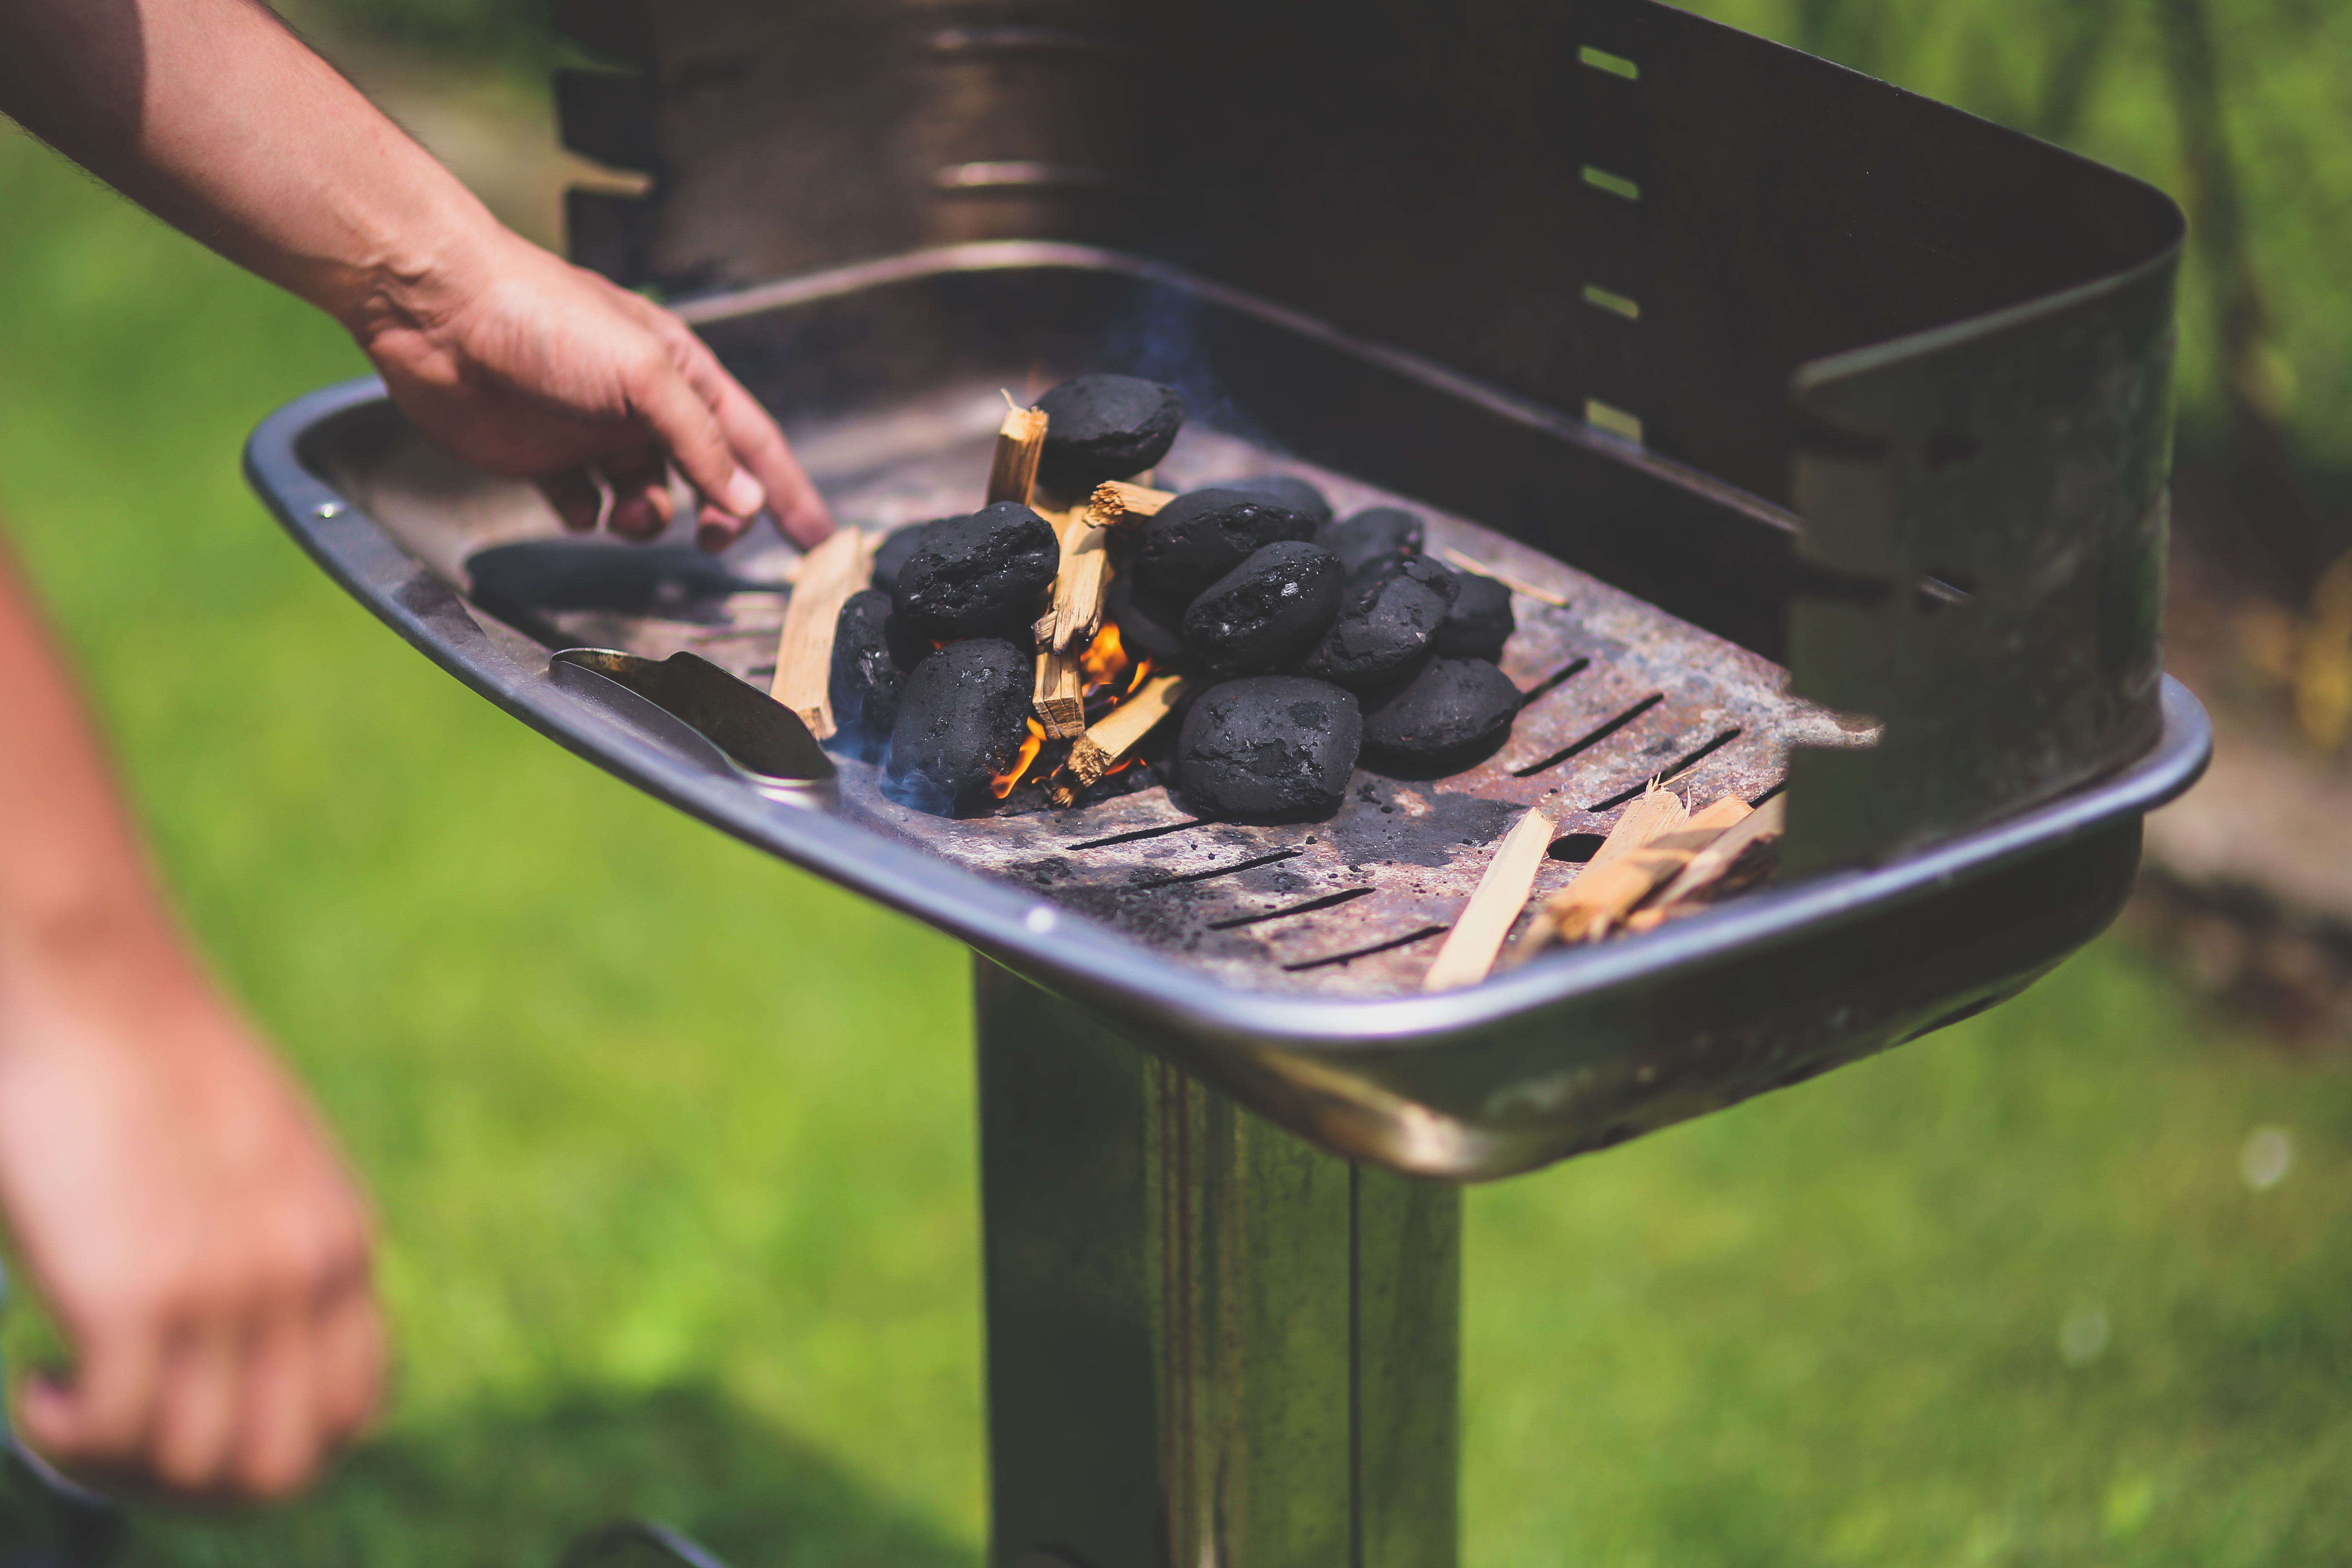
man, grass, summer, vacation, food, cooking, holiday, fire, garden, meat, barbecue, cuisine, grill, charcoal, hot, grilling, barbecue grill, briquettes, outdoor grill, animal source foods, royalty free images